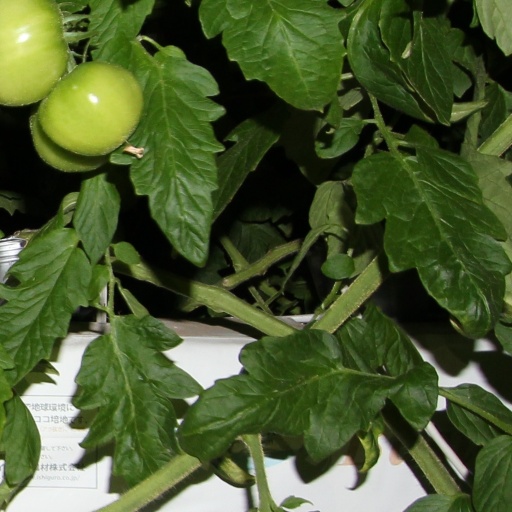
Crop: tomato